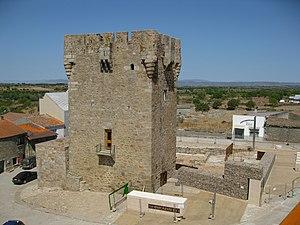
Sobradillo est une commune de la province de Salamanque dans la communauté autonome de Castille-et-León en Espagne.